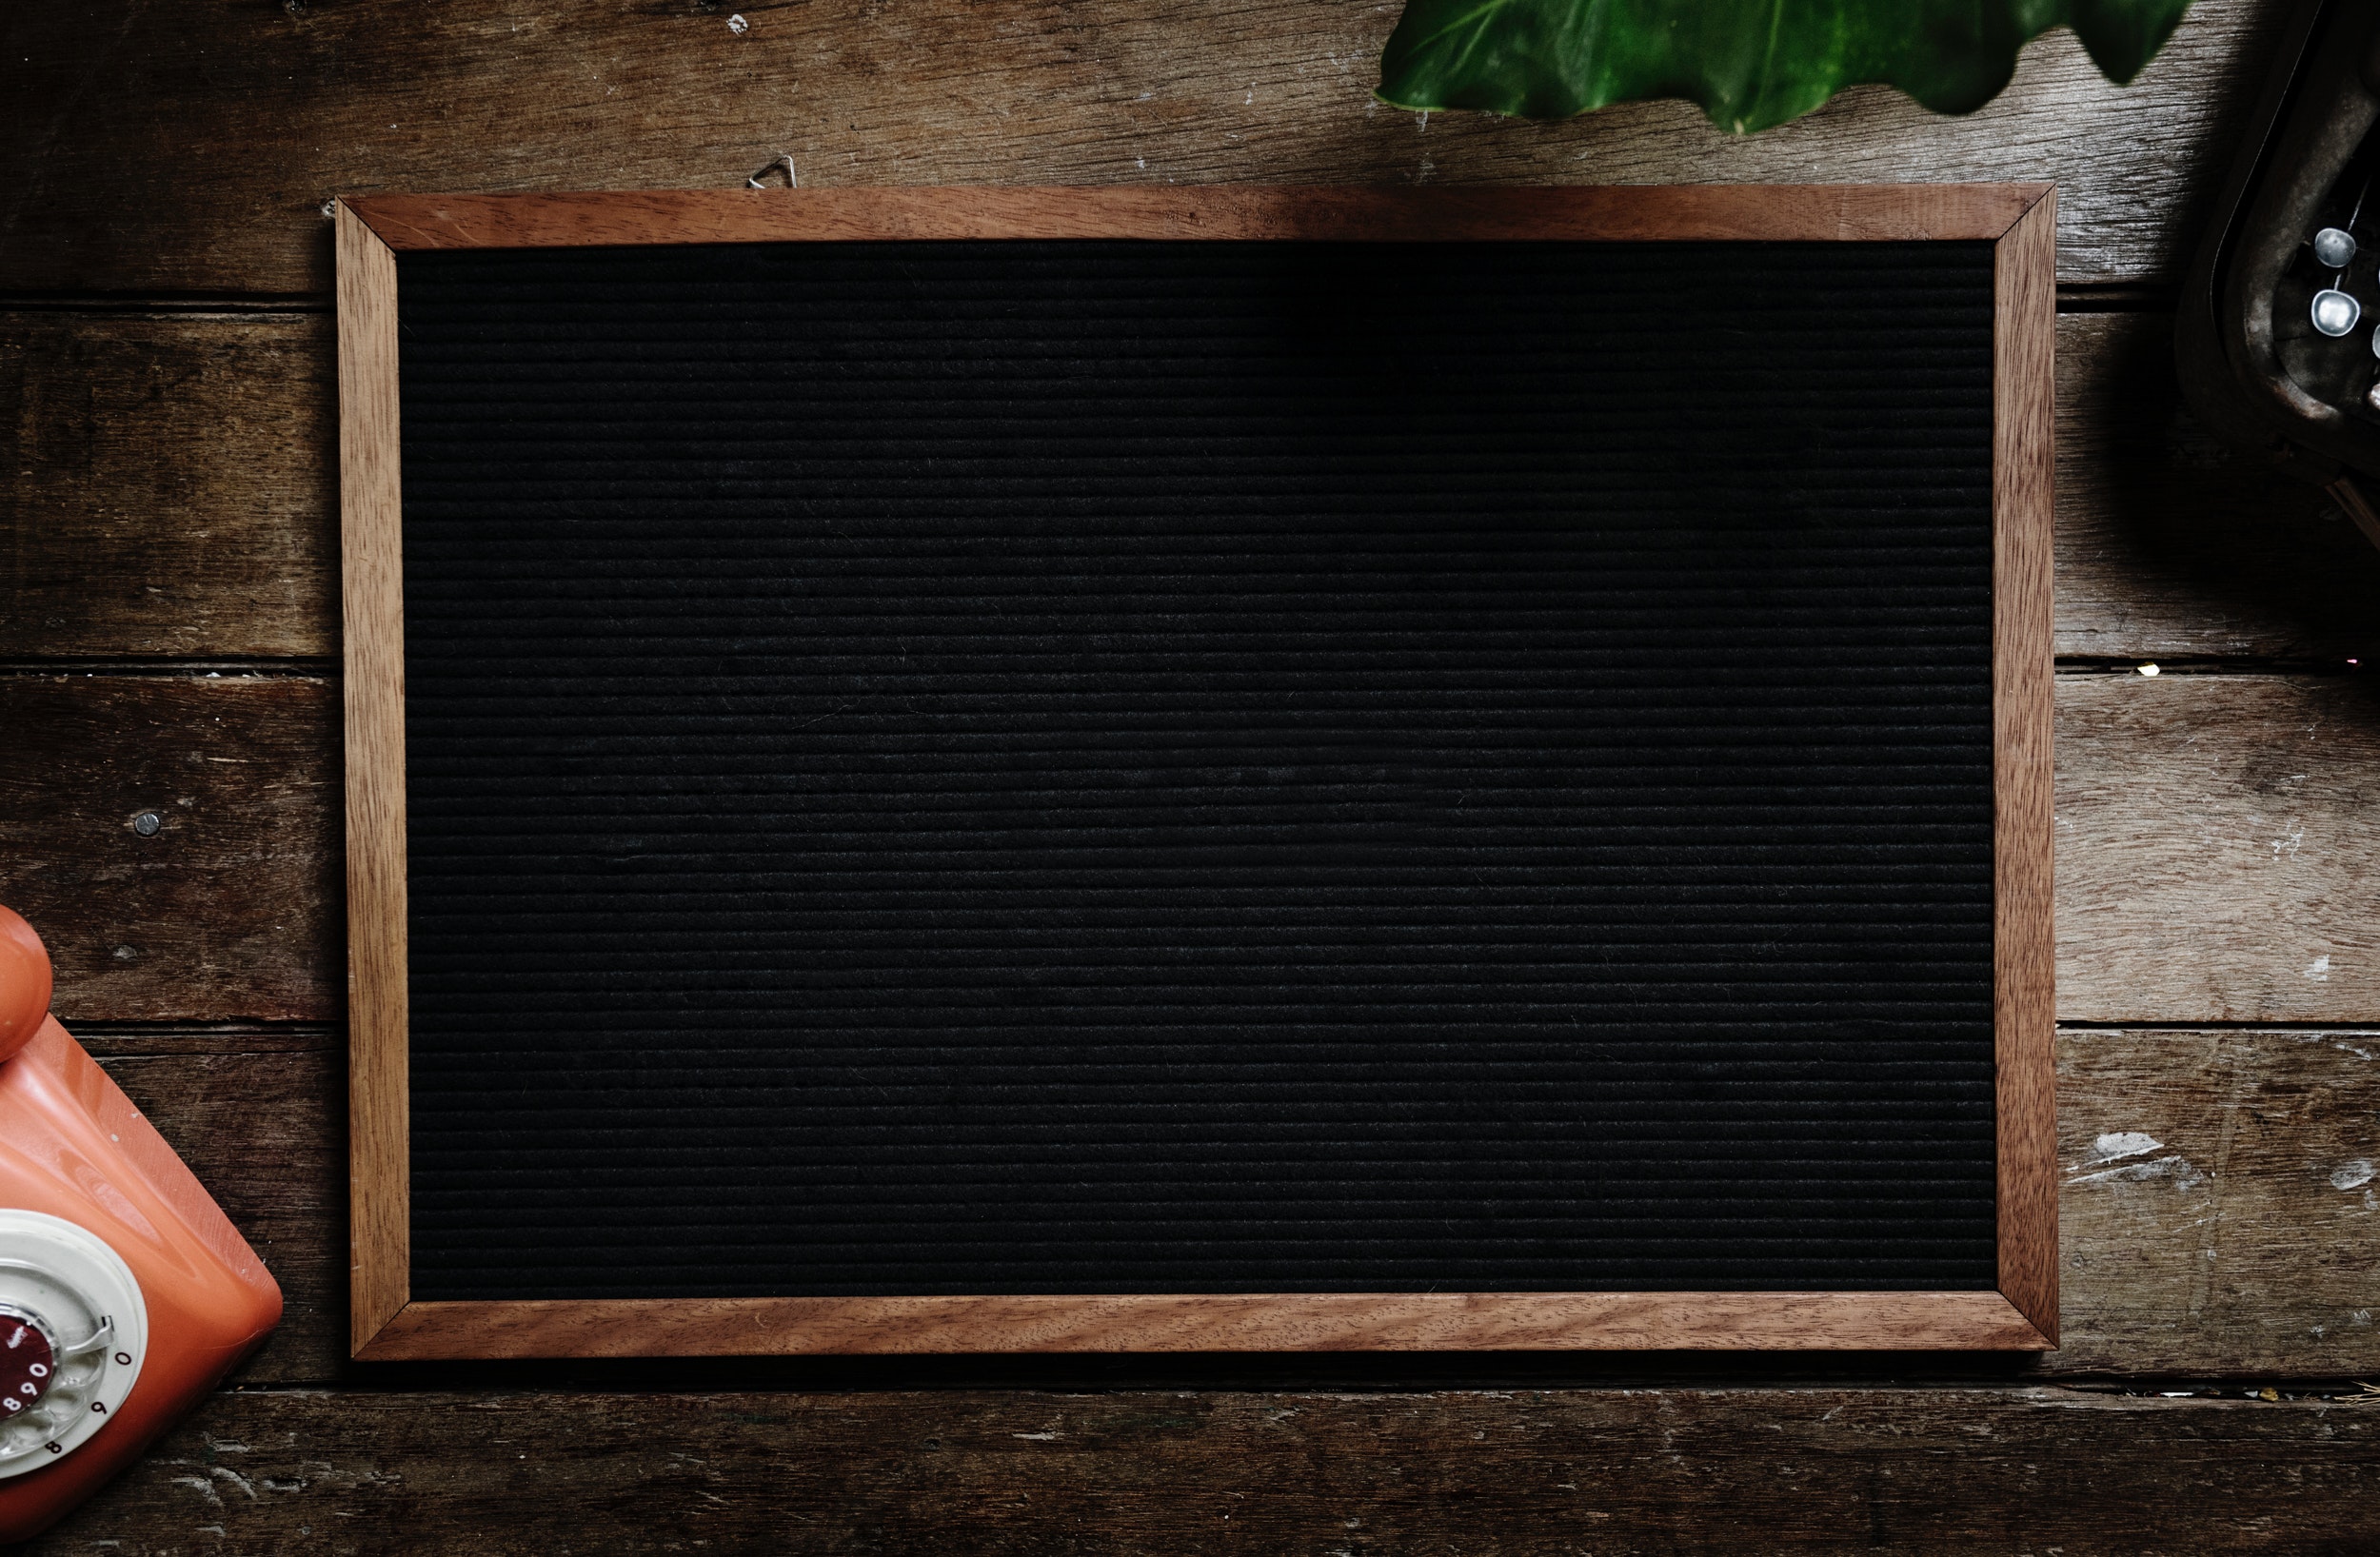
blackboard, product, wood, rectangle, picture frame, square, plywood